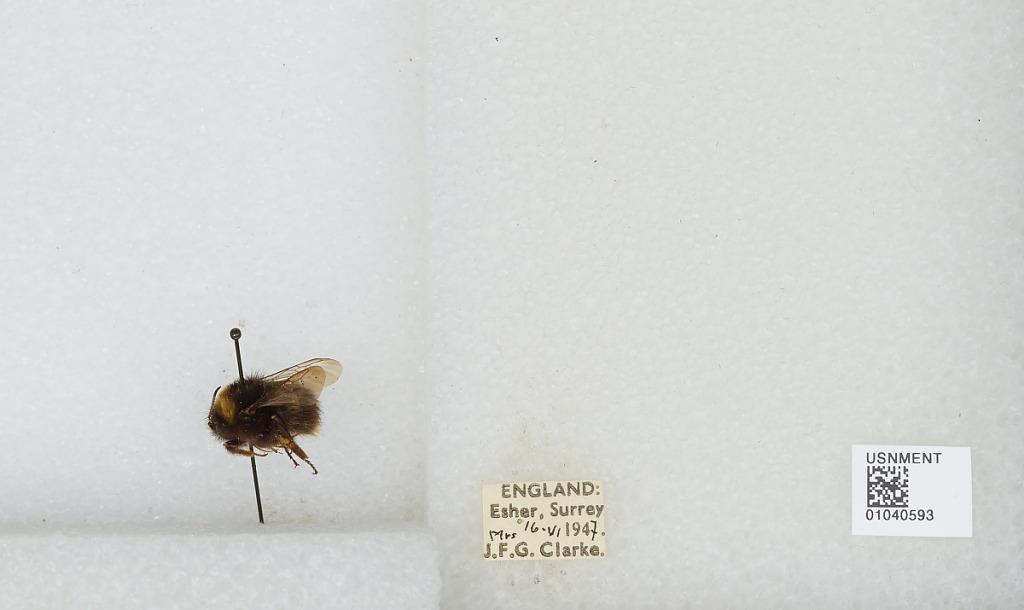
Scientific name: Bombus (Pyrobombus) pratorum (Linnaeus)
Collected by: A. Clark
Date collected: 1947-6-16
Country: United Kingdom
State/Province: England
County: Surrey
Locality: Esher
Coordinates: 51.3691, -0.365